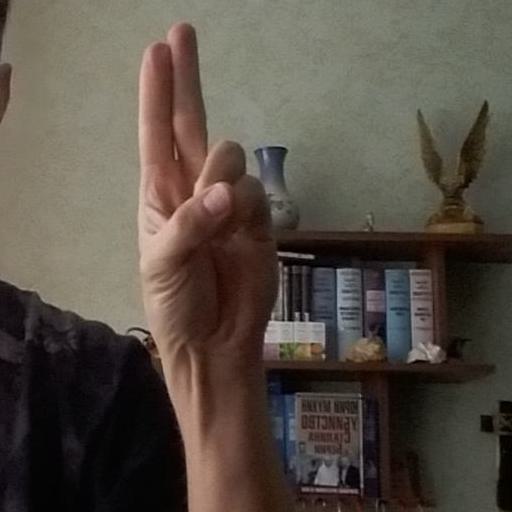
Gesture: two_up